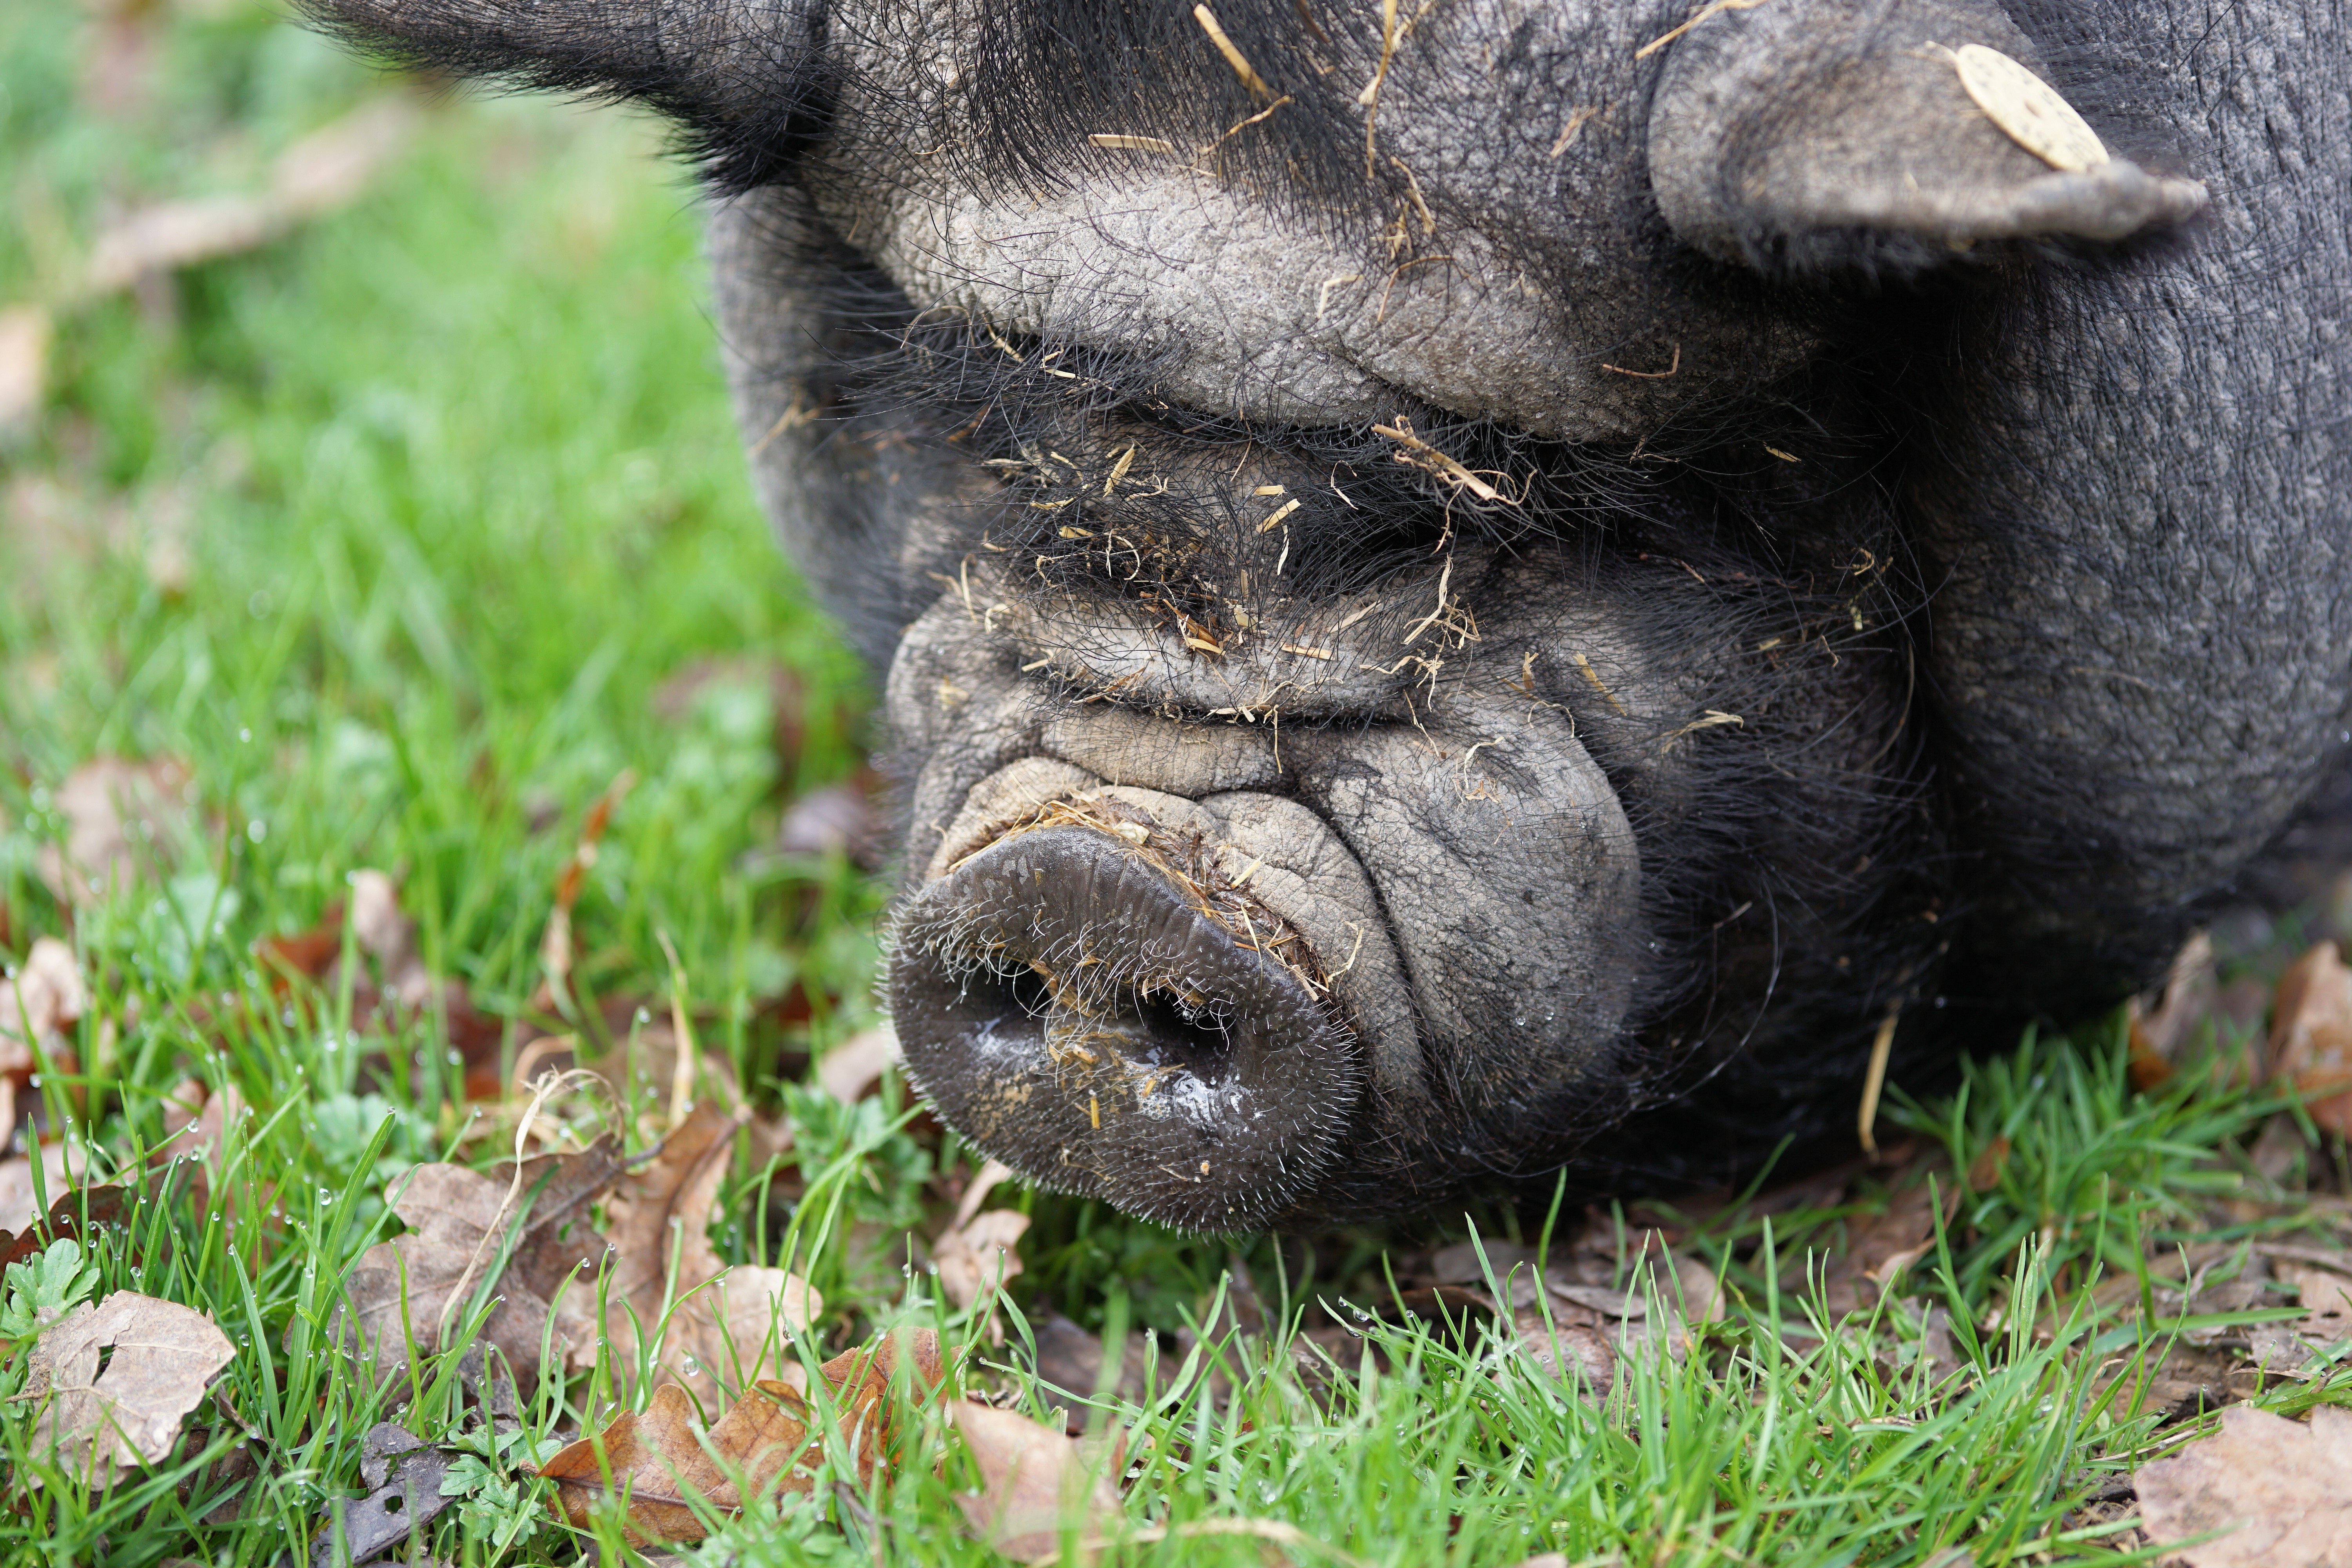
grass, farm, wildlife, zoo, pet, mammal, fauna, rhinoceros, sow, fat, vertebrate, pig, thick, domestic pig, pot bellied pig, pig like mammal